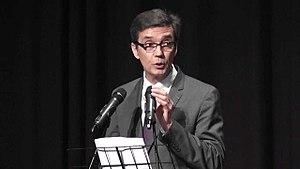
Le proviseur Joël Bianco lors d'un discours
Le lycée Montaigne, situé rue Auguste-Comte dans le 6ᵉ arrondissement de Paris, face au jardin du Luxembourg, est l'un des plus grands et anciens lycées de Paris.